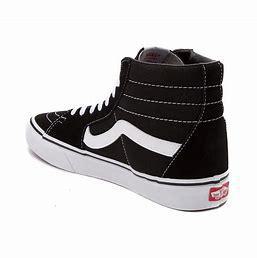
Brand: Vans
Model: SK8 Hi Skate